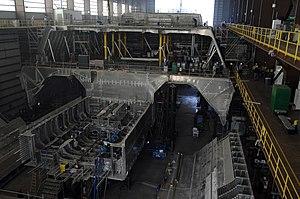
Le programme Littoral Combat Ship est un programme de construction de frégates légères furtives de l’US Navy, duquel sont issues les classes Freedom et Independence.
Mobile est une ville de l'État américain d'Alabama, la troisième par sa population et le siège du comté de Mobile. Elle est située sur le fleuve Mobile et au centre de la côte du Golfe. Sa population intra muros est de 195 111 habitants au recensement de 2010.